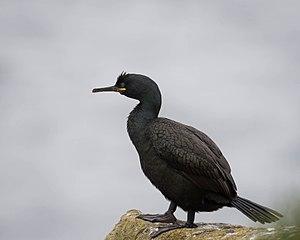
Phalacrocorax aristotelis, UK